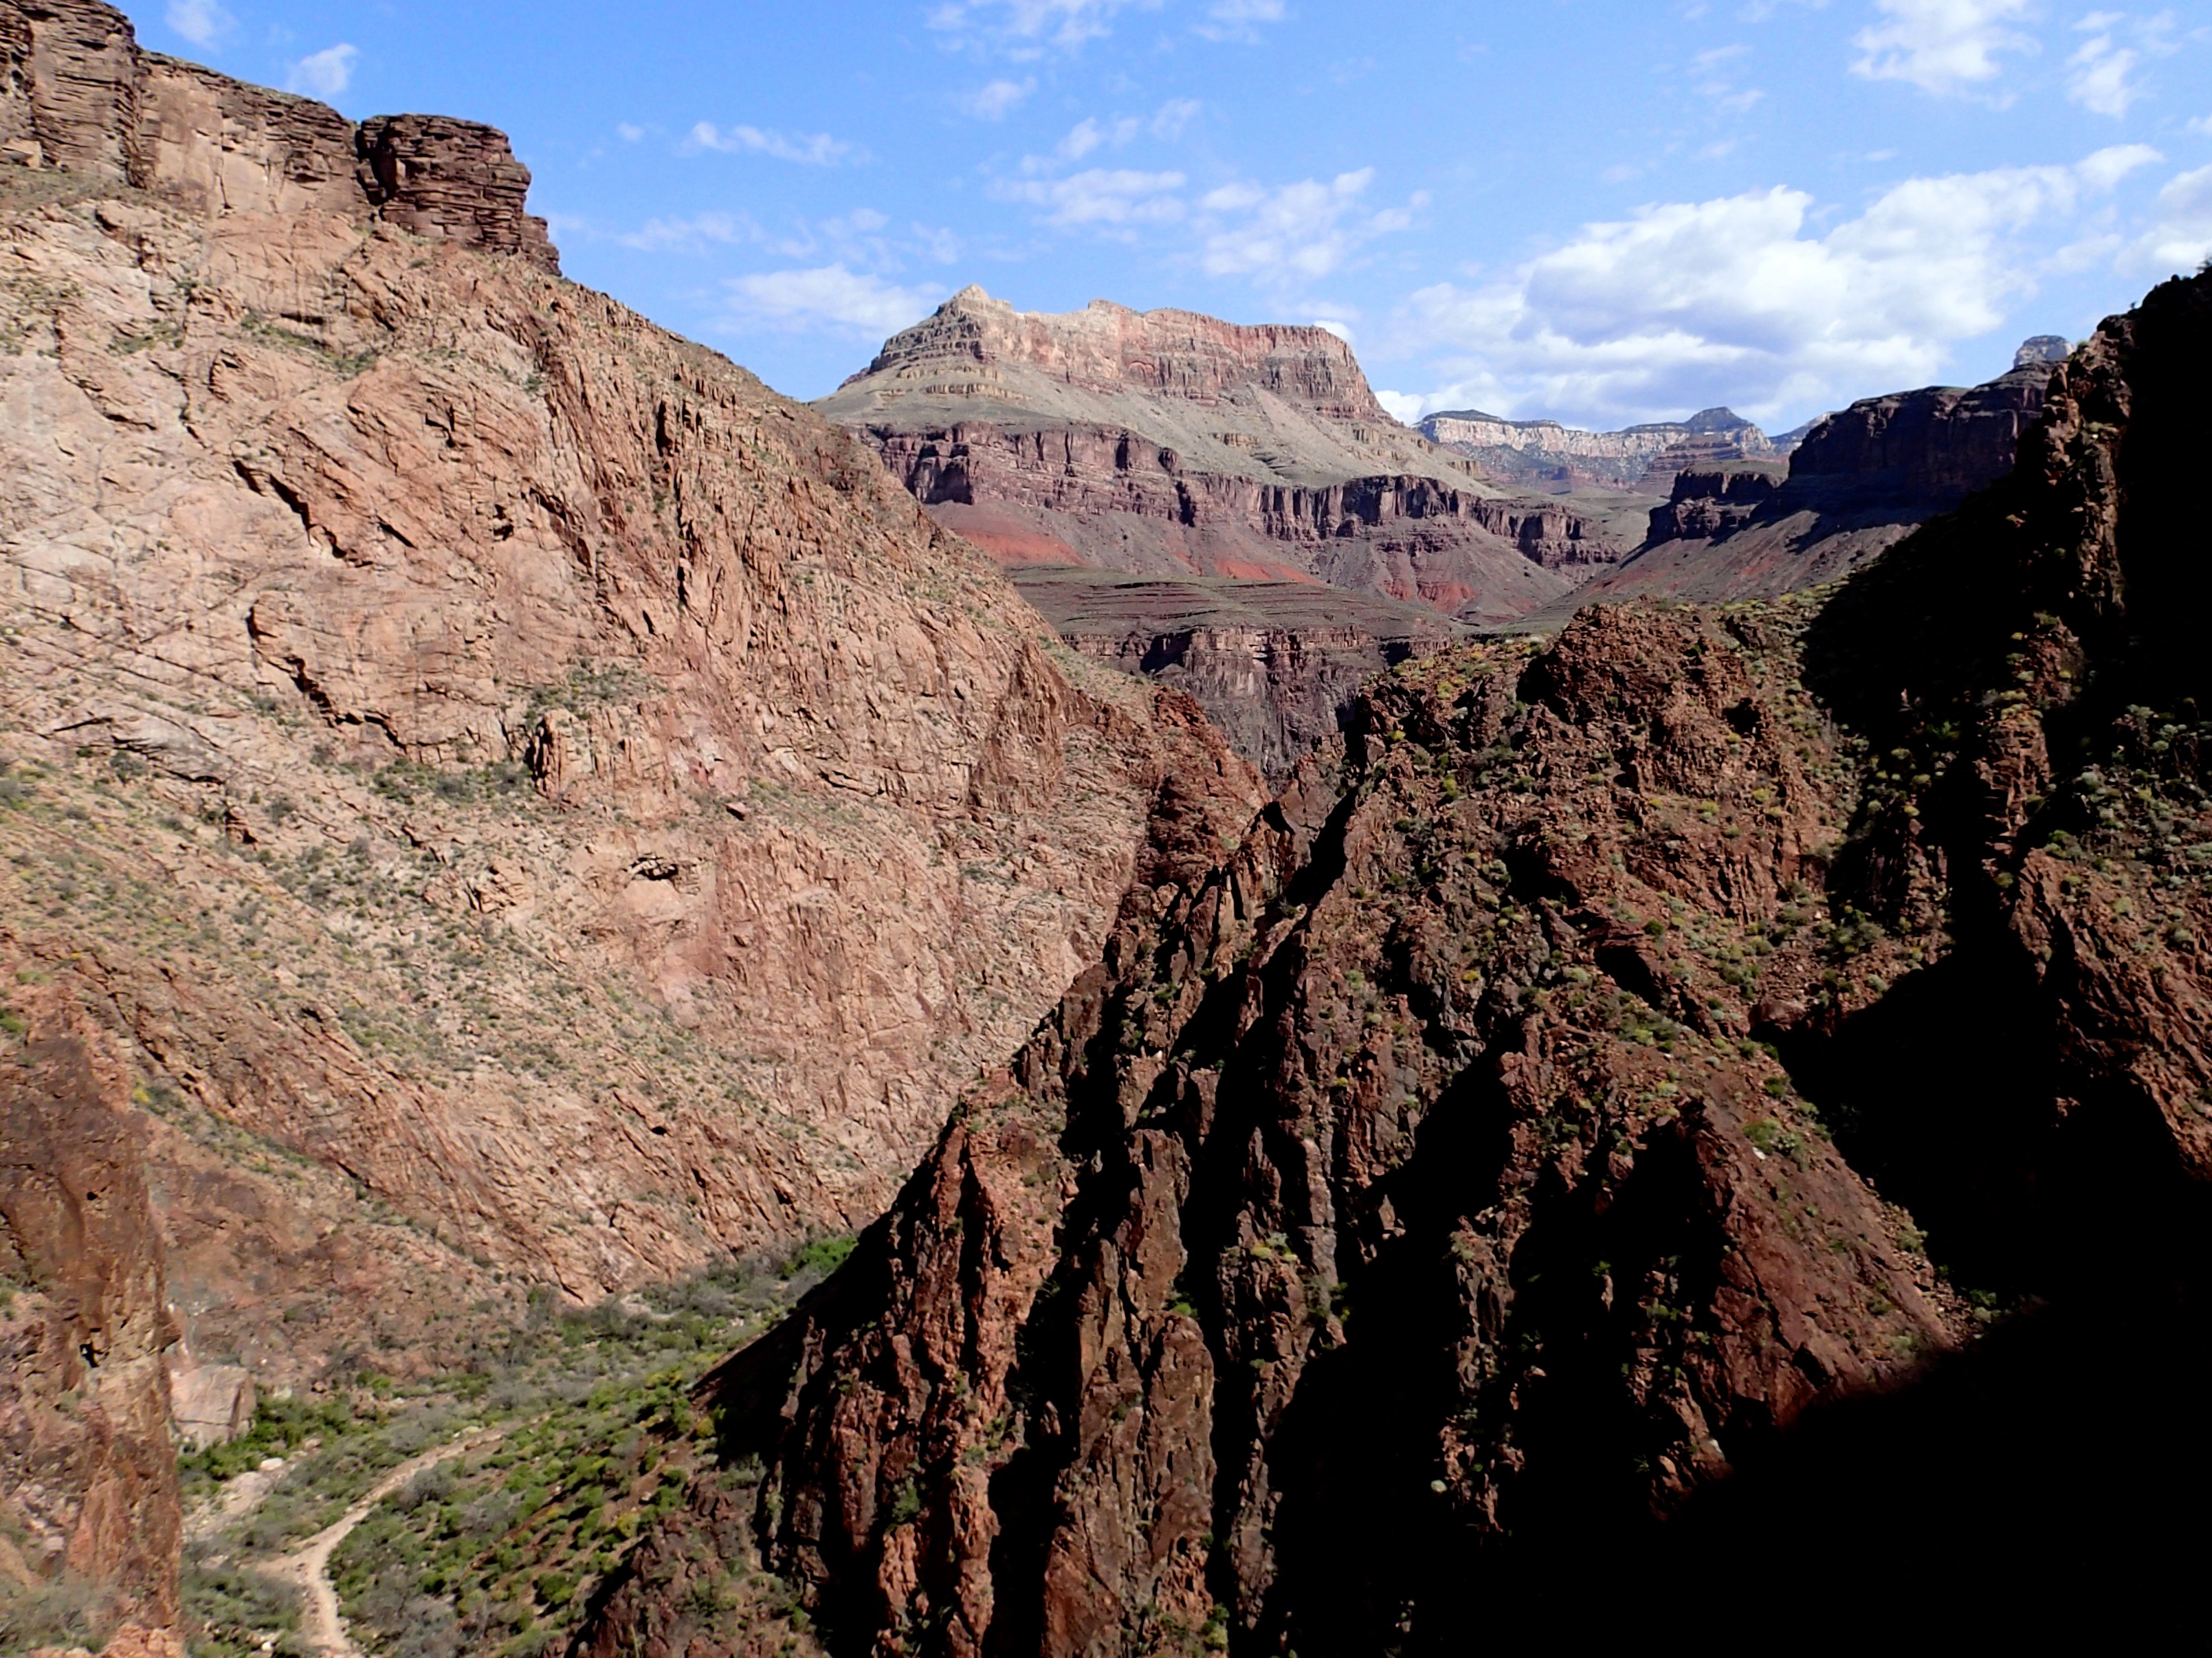
rock, mountain, trail, valley, formation, cliff, canyon, terrain, national park, geology, badlands, plateau, grandcanyon, wadi, landform, geographical feature